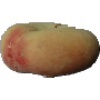
Label: peach_flat